Hypnota

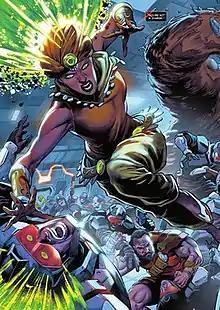
Hypnota/Hypnotic Woman in "Suicide Squad" (volume 7) #4, June 2021; illustration by Eduardo Pansica, inks by Julio Ferreira and colors by Marcelo Maiolo.

Hypnota (also sometimes Hypnotic Woman) is a fictional character appearing in DC Comics publications and related media, commonly as a recurring adversary of the superhero Wonder Woman. Created by writer William Moulton Marston and artist Harry G. Peter, the character debuted in 1944 in "Wonder Woman" #11 as a stage magician and human trafficker with powerful superhuman mind-control abilities. The gender presentation of her stage persona, Hypnota the Great, was that of an ostensibly male figure in Orientalized Middle-Eastern costume, complete with a false mustache and goatee. Though initially disguising her gender to deflect criminal suspicion (a genderplay trope Marston incorporated into several other foes he created to battle Wonder Woman, including Doctor Poison and the Blue Snowman), Hypnota made subsequent Golden Age appearances in her masculine stage garb; even after her supposedly "true" gender identity was revealed, she chose to present as a man – a move that might be understood in the 21st century as genderqueer. The Modern Age Hypnota has abandoned her false facial hair and is now depicted as a cisgender woman, albeit one who wears a masculine costume similar to her Golden Age look.